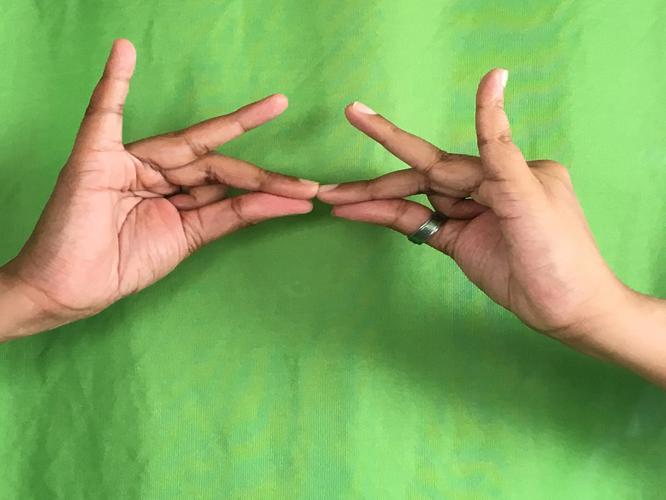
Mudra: Sakata
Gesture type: double_hand